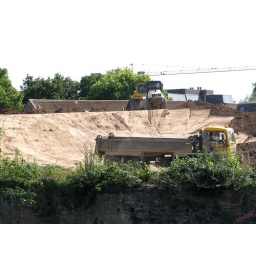
Earthworks for new Taunton bridge over the river Tone. The Taunton Third Way (TTW)